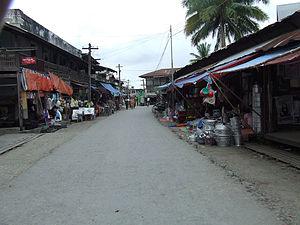
Kalaymyo est une ville de la Région de Sagaing, dans l'Ouest de la Birmanie. Elle se situe dans l'Ouest de la province, sur la Myittha, un affluent du Chindwin. Assez excentrée, la ville connait une expansion récente grâce à sa proximité avec l'Inde : elle ne se trouve qu'à environ 150 km du poste-frontière de Tamu.